Hankyu 1100 series

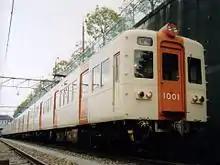
Nose Electric Railway 1000 series set 1001 in 2001

The 1100 series cars were withdrawn between 1984 and 1991. One four-car set was sold to the Nose Electric Railway, classified as 1000 series.